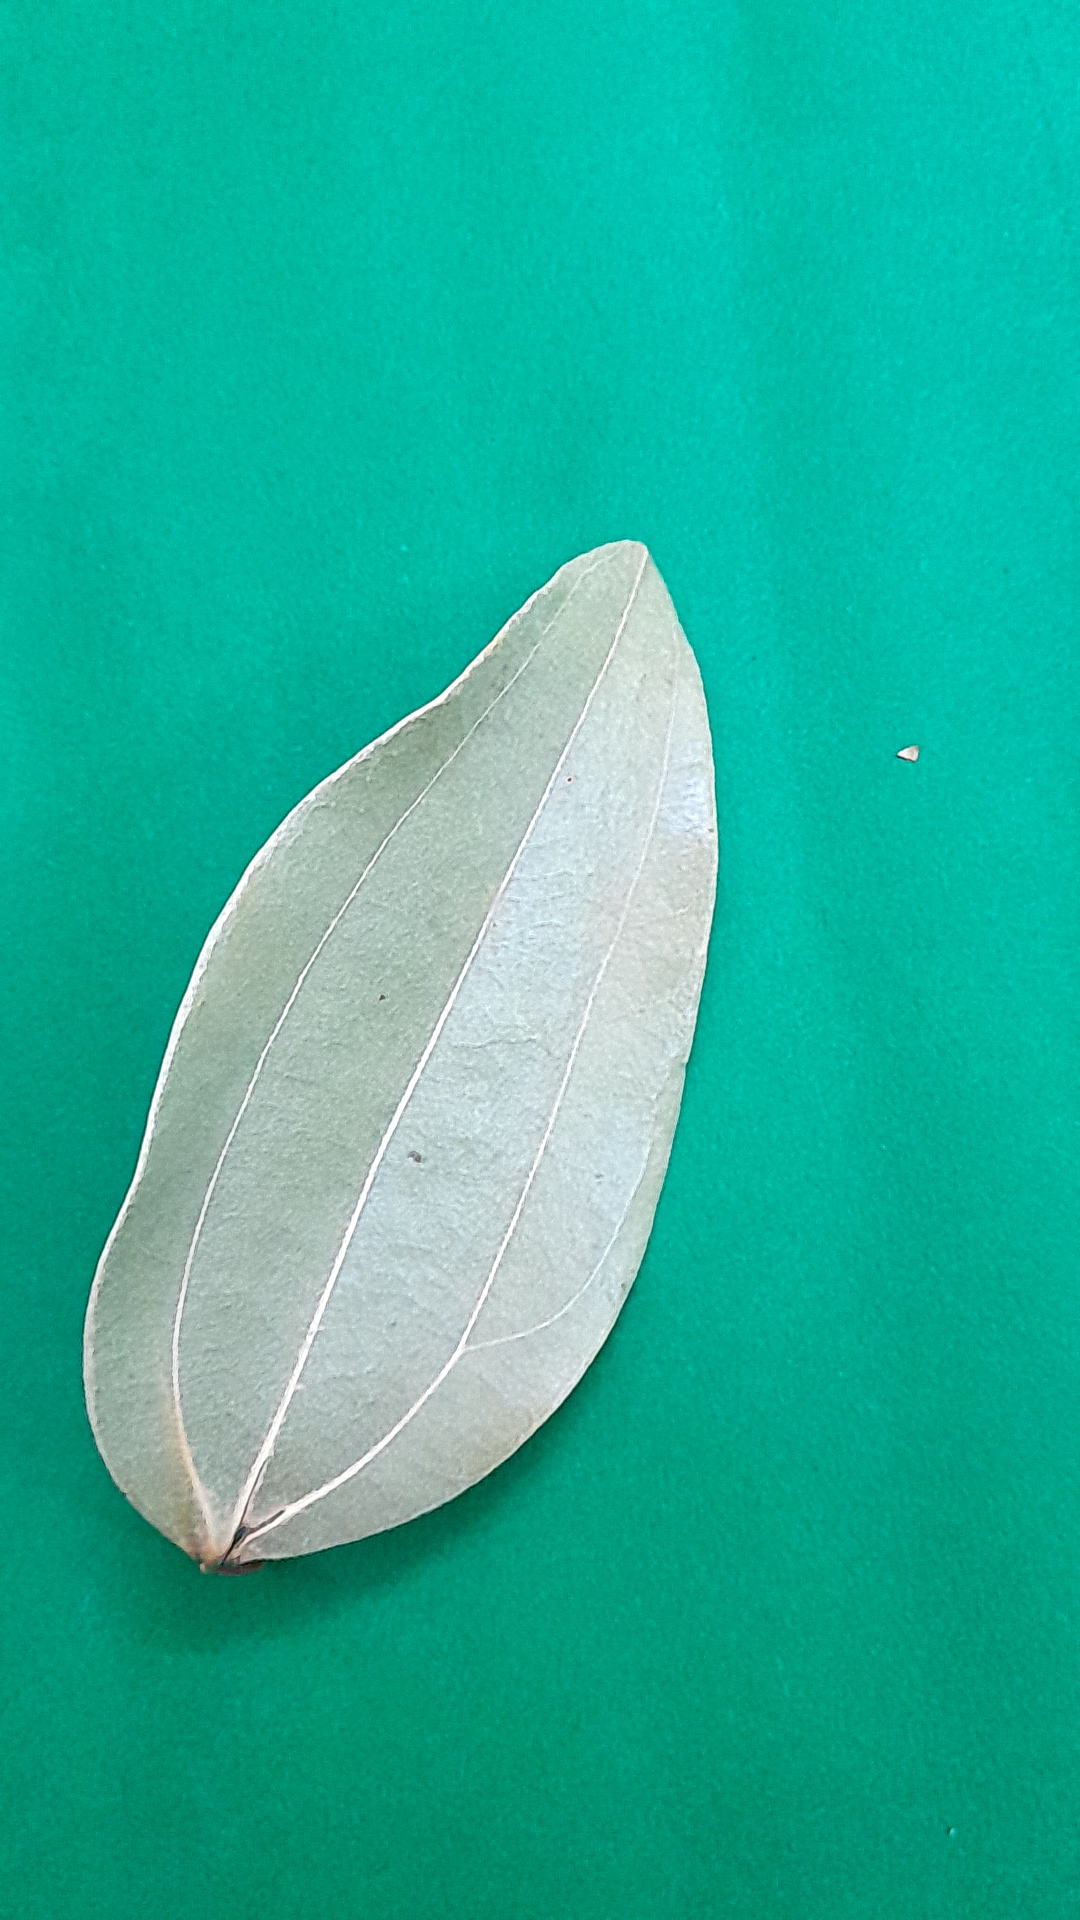
Label: Dry Leaf